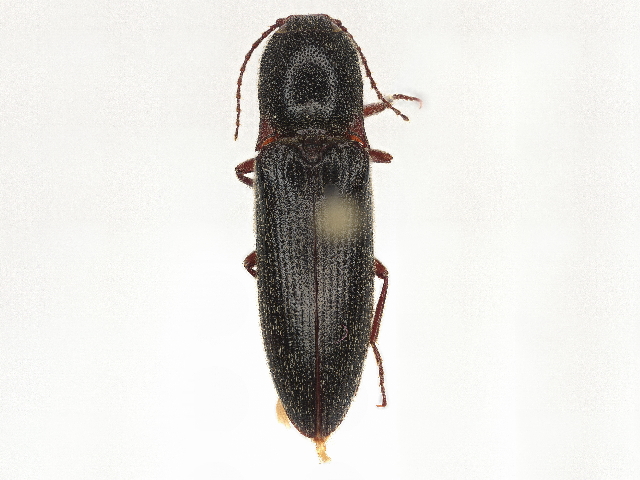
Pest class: clickbeetles_wireworms